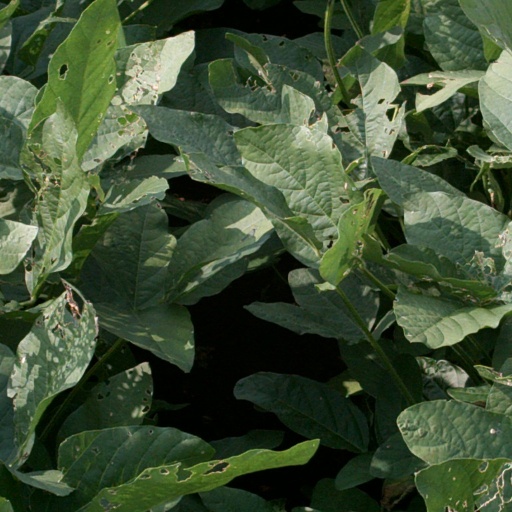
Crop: soybean